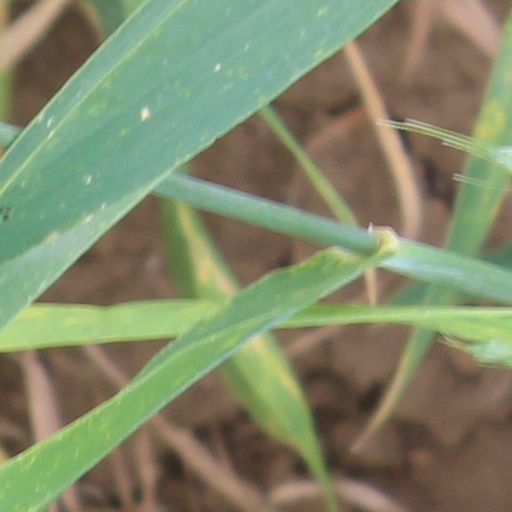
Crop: wheat